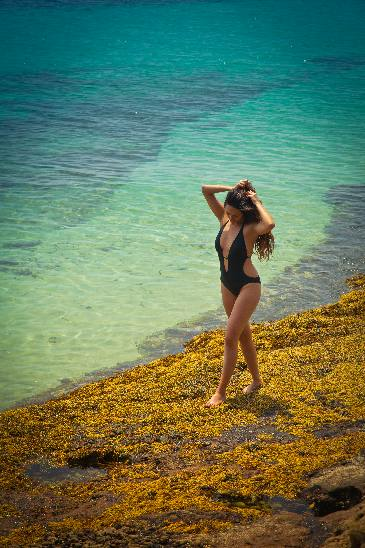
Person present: Yes